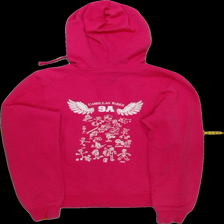
View: back
Type: Sweater
Category: Ladies
Brand: Not Applicable
Colors: Pink, White
Material: 33% cotton 67% poly
Pattern: Logo print
Cut: C-collar
Size: XS
Season: All
Trend: No trend
Stains: No
Damage: 0
Price range: <50
Recommended usage: Export